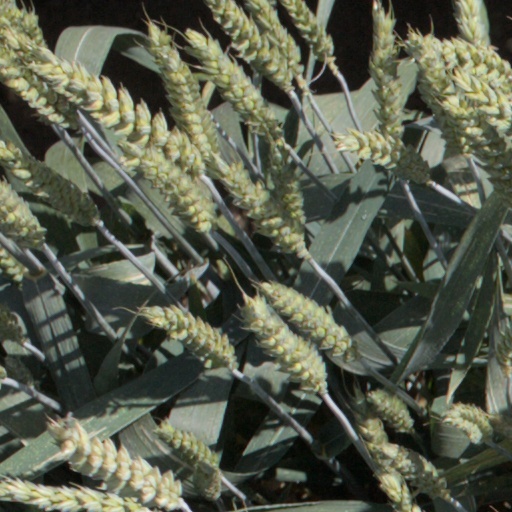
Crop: wheat